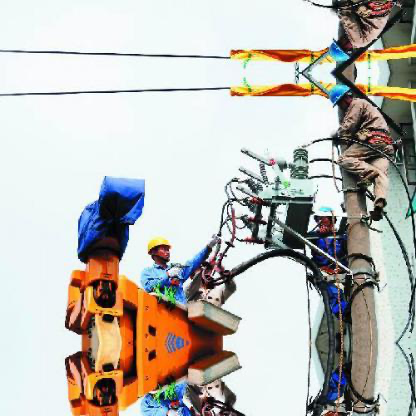
Objects in the image:
label: helmet
label: helmet
label: helmet
label: helmet